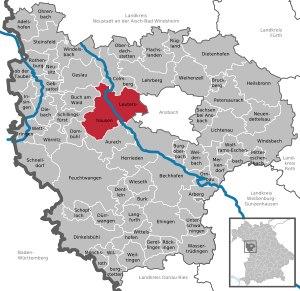
Leutershausen est une ville allemande, située en Bavière, dans l'arrondissement d'Ansbach et le district de Moyenne-Franconie